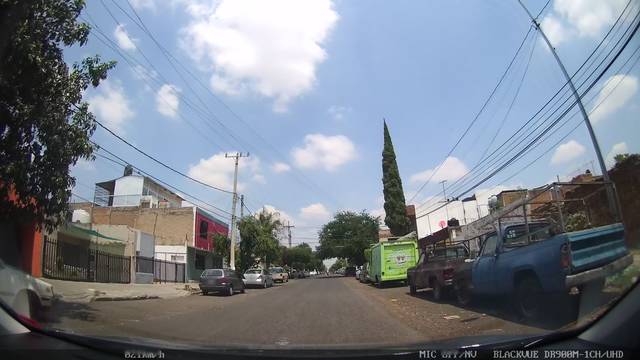
Region: Mexico
Coordinates: 20.655, -103.303